Agnes Jongerius

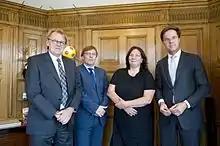
Union leaders Jaap Smit (CNV), Bob van der Wal (MHP), and Agnes Jongerius (FNV) with prime minister Mark Rutte in 2012

One year before her graduation she started working for the Federation of Dutch Trade Unions (FNV). She became a board member of the Transport Workers' Union, an FNV member organization, in 1997, and she started serving as an FNV board member and collective agreement coordinator in 2002. Jongerius was appointed vice chair two years later. She was the FNV's first female chair between 25 May 2005 and 23 June 2012, and she was vice chair of the International Trade Union Confederation for the last five of those years. In 2009, feminist magazine Opzij named Jongerius the most powerful Dutch woman of the year, citing her role at FNV during the economic crisis.